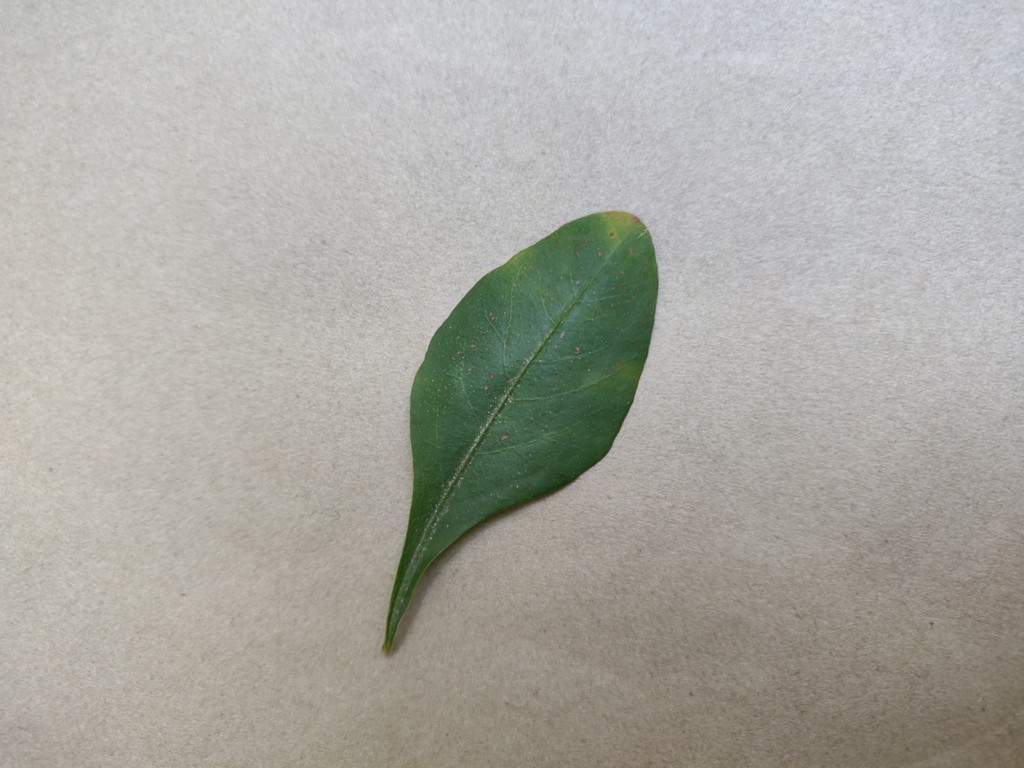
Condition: Unhealthy
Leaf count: single
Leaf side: front